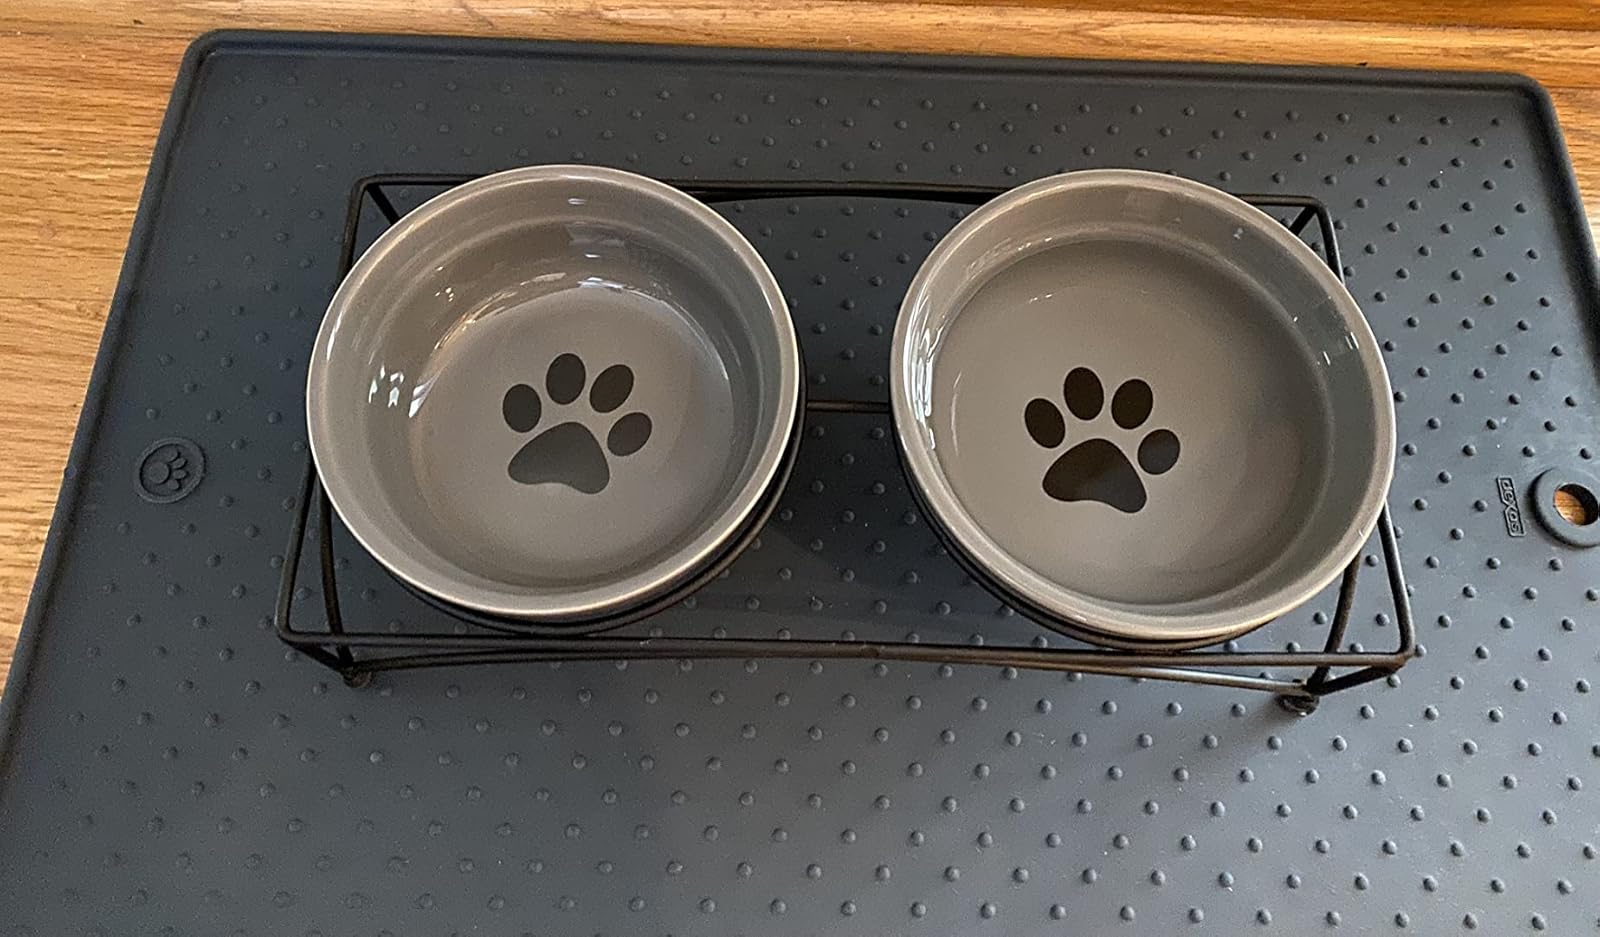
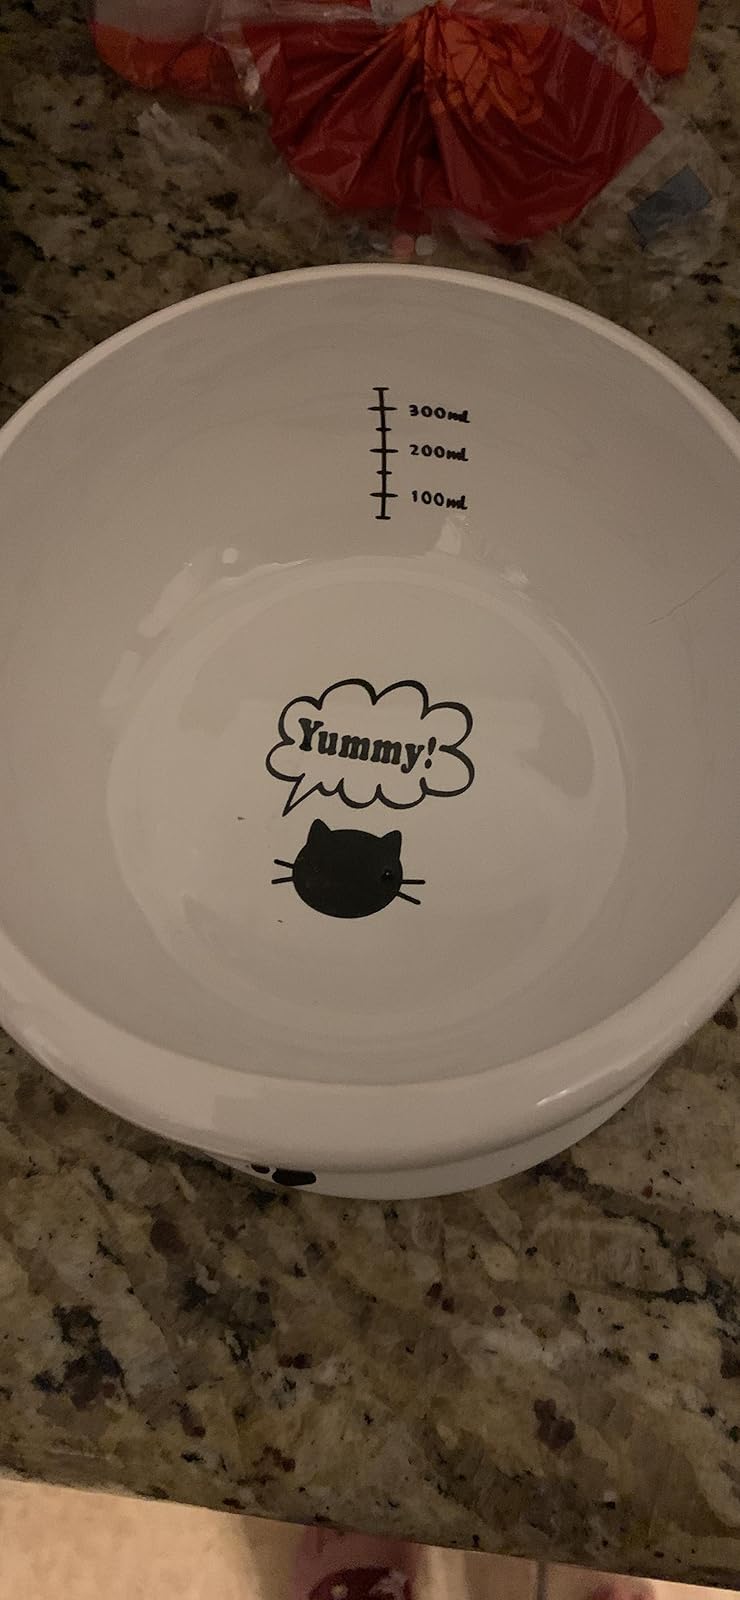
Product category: items_bowl
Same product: no